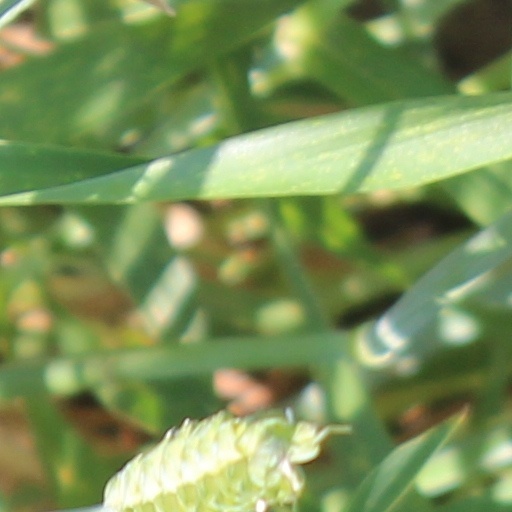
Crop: wheat